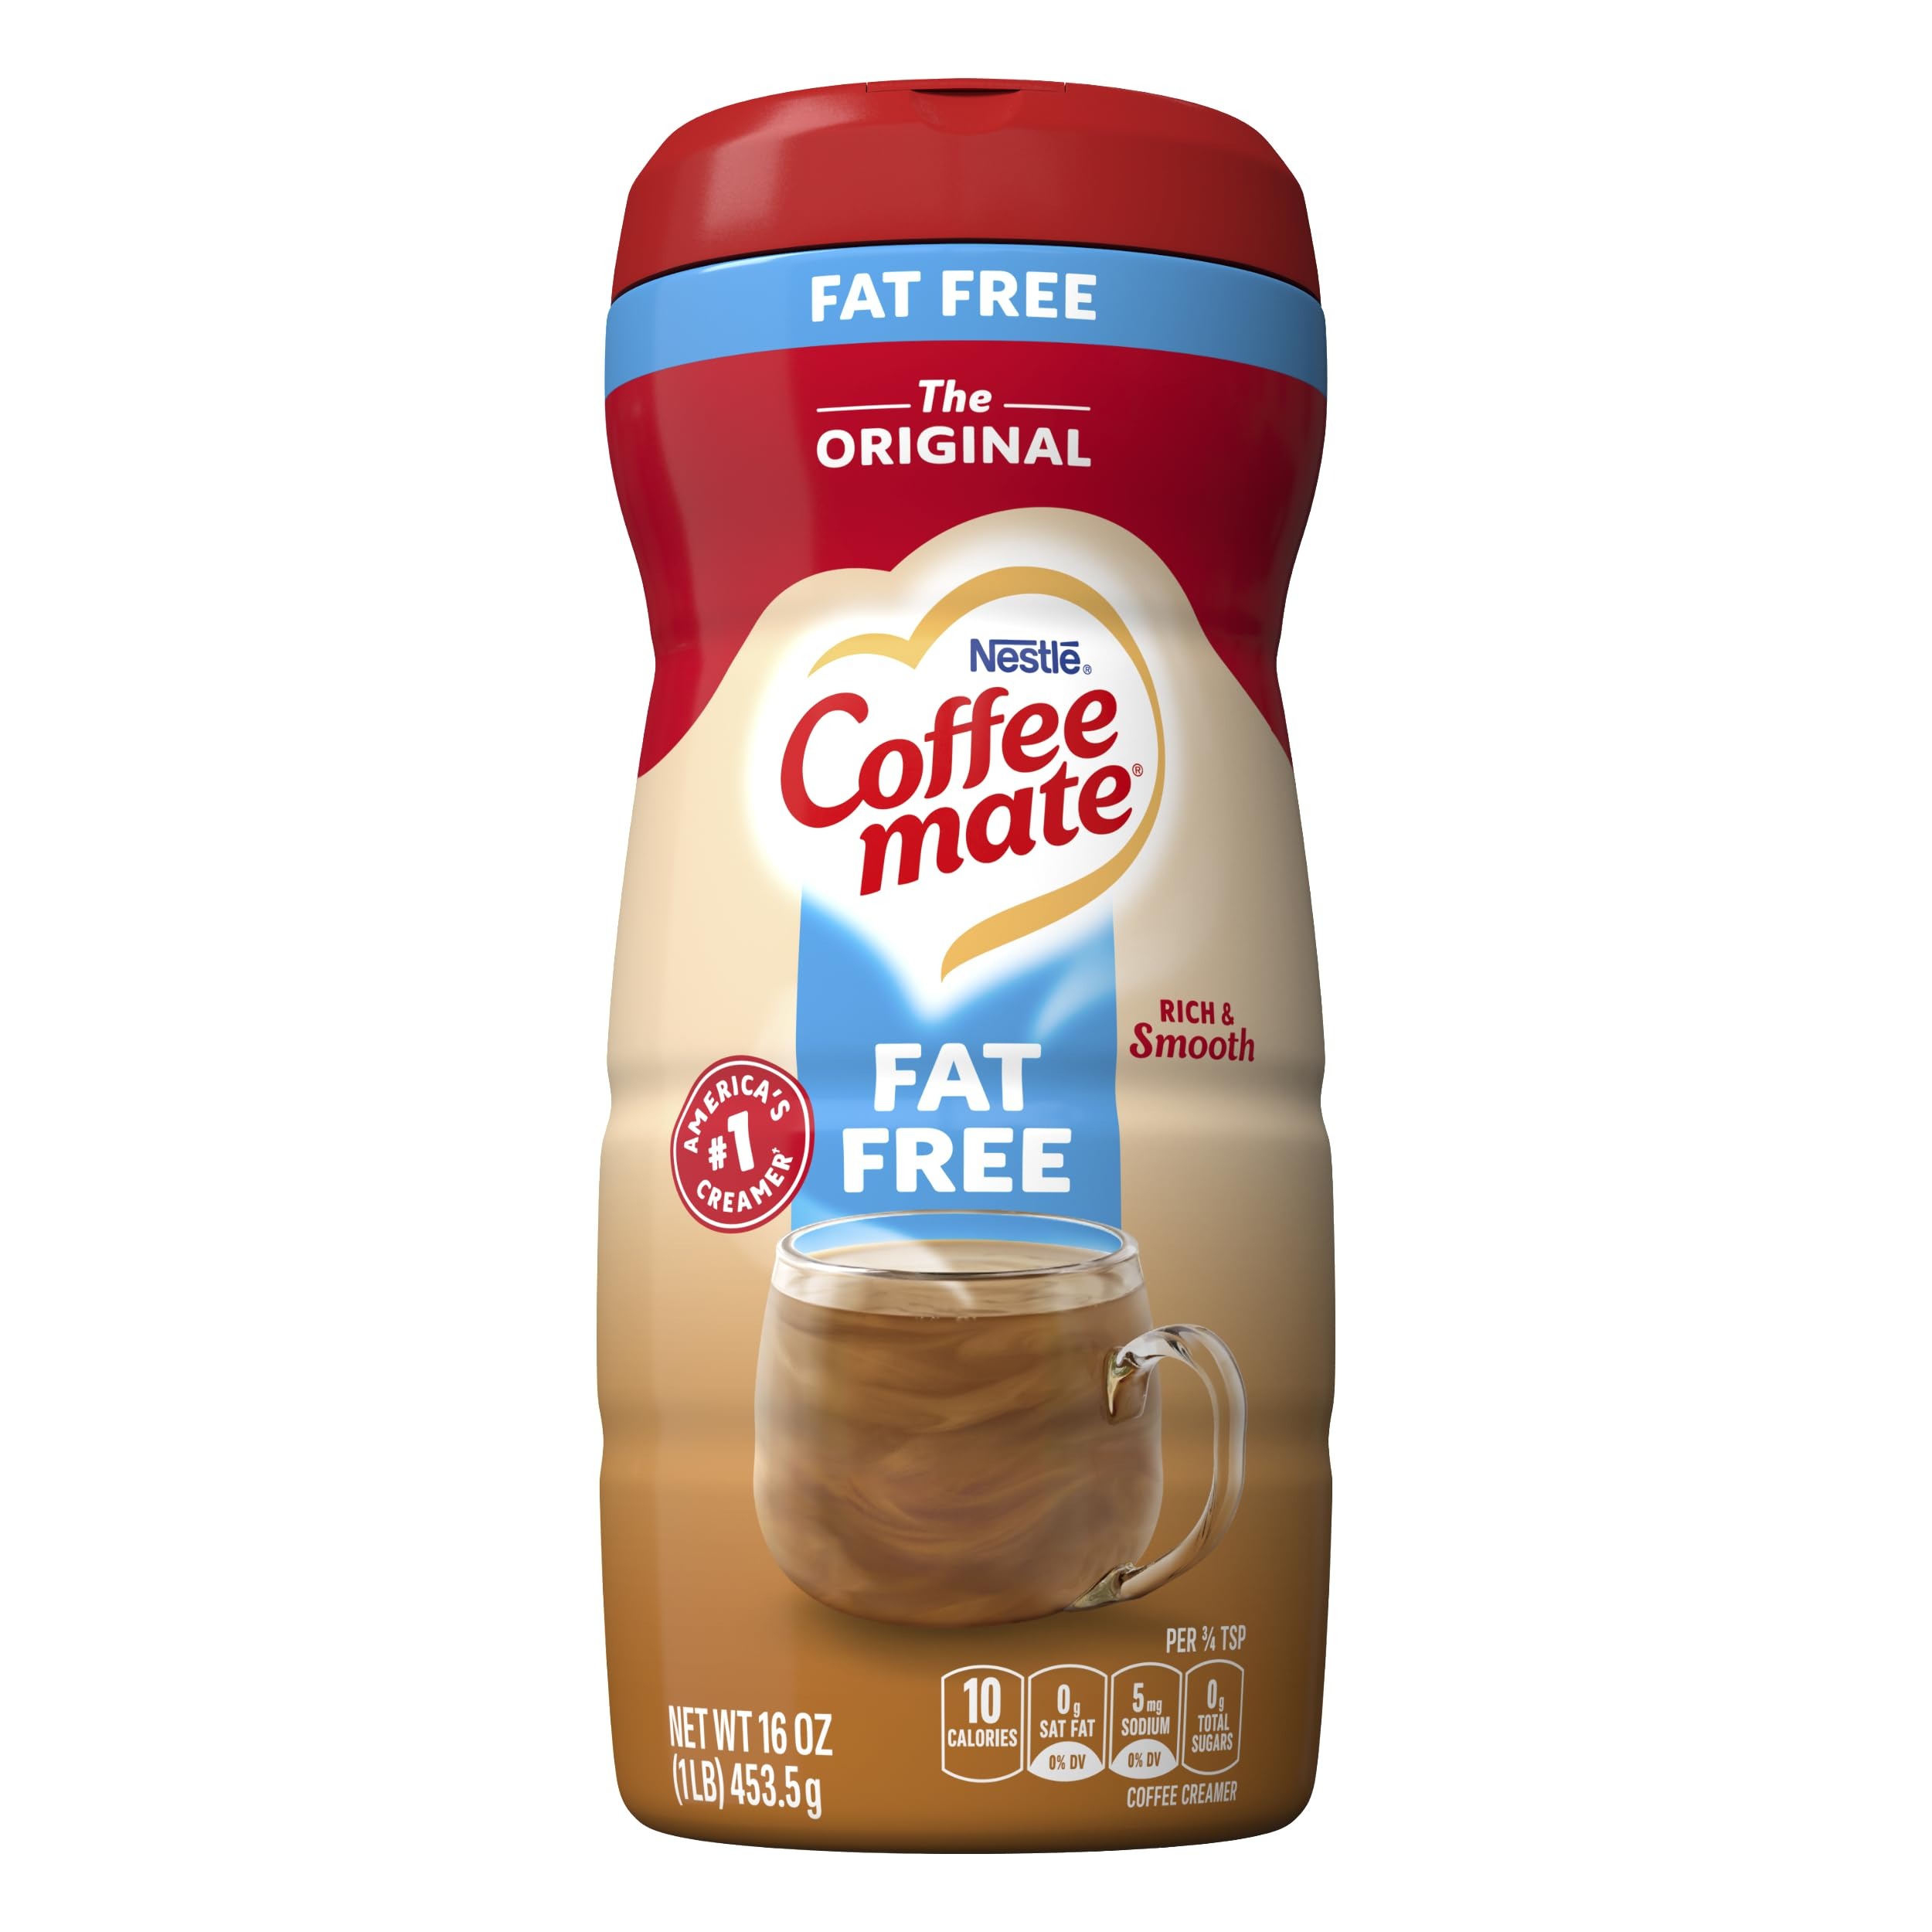
Item Name: Coffee mate Original Fat Free Powdered Coffee Creamer 1 Pack 16 Oz
Bullet Point 1: 16 oz size of Nestle Coffee mate Original Fat Free Powdered Coffee Creamer SNAP and EBT Eligible item
Bullet Point 2: Original Coffee mate creamer transforms every cup with velvety goodness
Bullet Point 3: This fat free powdered creamer is also lactose free, gluten free and non-dairy
Bullet Point 4: Pour and stir powdered coffee creamer into your prepared coffee for delicious flavor
Bullet Point 5: Store Coffeemate creamer in a cool, dry place
Value: 16.0
Unit: Ounce

Price: 4.97